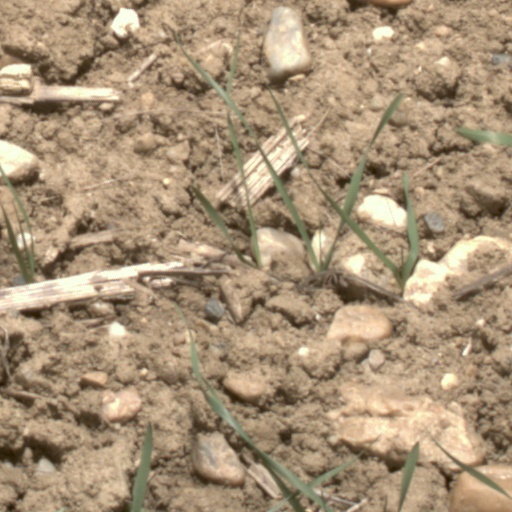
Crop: wheat